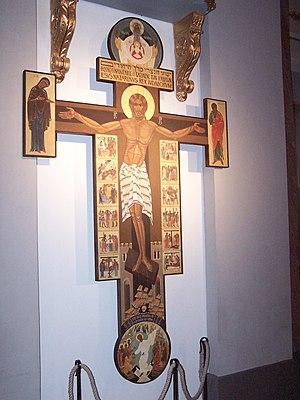
Le Golgotha ou mont du Calvaire, nommé aussi « Lieu du Crâne », était une colline située dans l'Antiquité à l'extérieur de Jérusalem, sur laquelle les Romains attachaient les condamnés à mort sur une crux commissa, en forme de T. Il est connu pour être le lieu où Jésus a été exécuté, d'après les évangiles.